City of Bristol Rifles

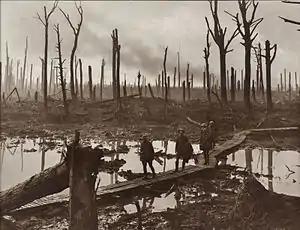
A duckboard track in the Ypres Salient, October 1917.

However, the battalion attacked at the Battle of Poelcappelle on 9 October, when 144th Bde advanced up the Poelcapelle Spur towards Westroosbeke with 1/4th Bn on the left, A and D Companies leading. The battalion arrived by motor bus and was supposed to be guided to the start line, but when no guides appeared the CO, Lt-Col John Crosskey, led them himself, losing three companies and a platoon on the way up the duckboard tracks in the dark. It was not until 04.30 that the battalion was assembled at 'Tweed House'. When the attack began at 05.25 the leading companies were able to get within of the Creeping barrage, but after its first lift the men moving over the sodden ground could not achieve the assumed rate of advance and the barrage fell further and further in front. The brigade was 'raked by machine-gun fire at the outset' from German positions that were too close to be covered by the barrage, and the battalion got held up about east of 'County Crossroads', though a couple of small parties pushed forwards among the ruins of 'Oxford Houses' where they replied to the German sniper fire . These parties eventually had to fall back because of a divisional barrage put down to help 8th Worcesters in another failed attack on Oxford Houses. The battalion had suffered 177 casualties, of whom 69 died. Lieutenant-Colonel Crosskey was seriously wounded and evacuated to England, but not before he had provided a detailed report, in which he blamed the exhaustion of the men after the long approach march, the mud, and the pace of the barrage. He was awarded the Military Cross (MC).